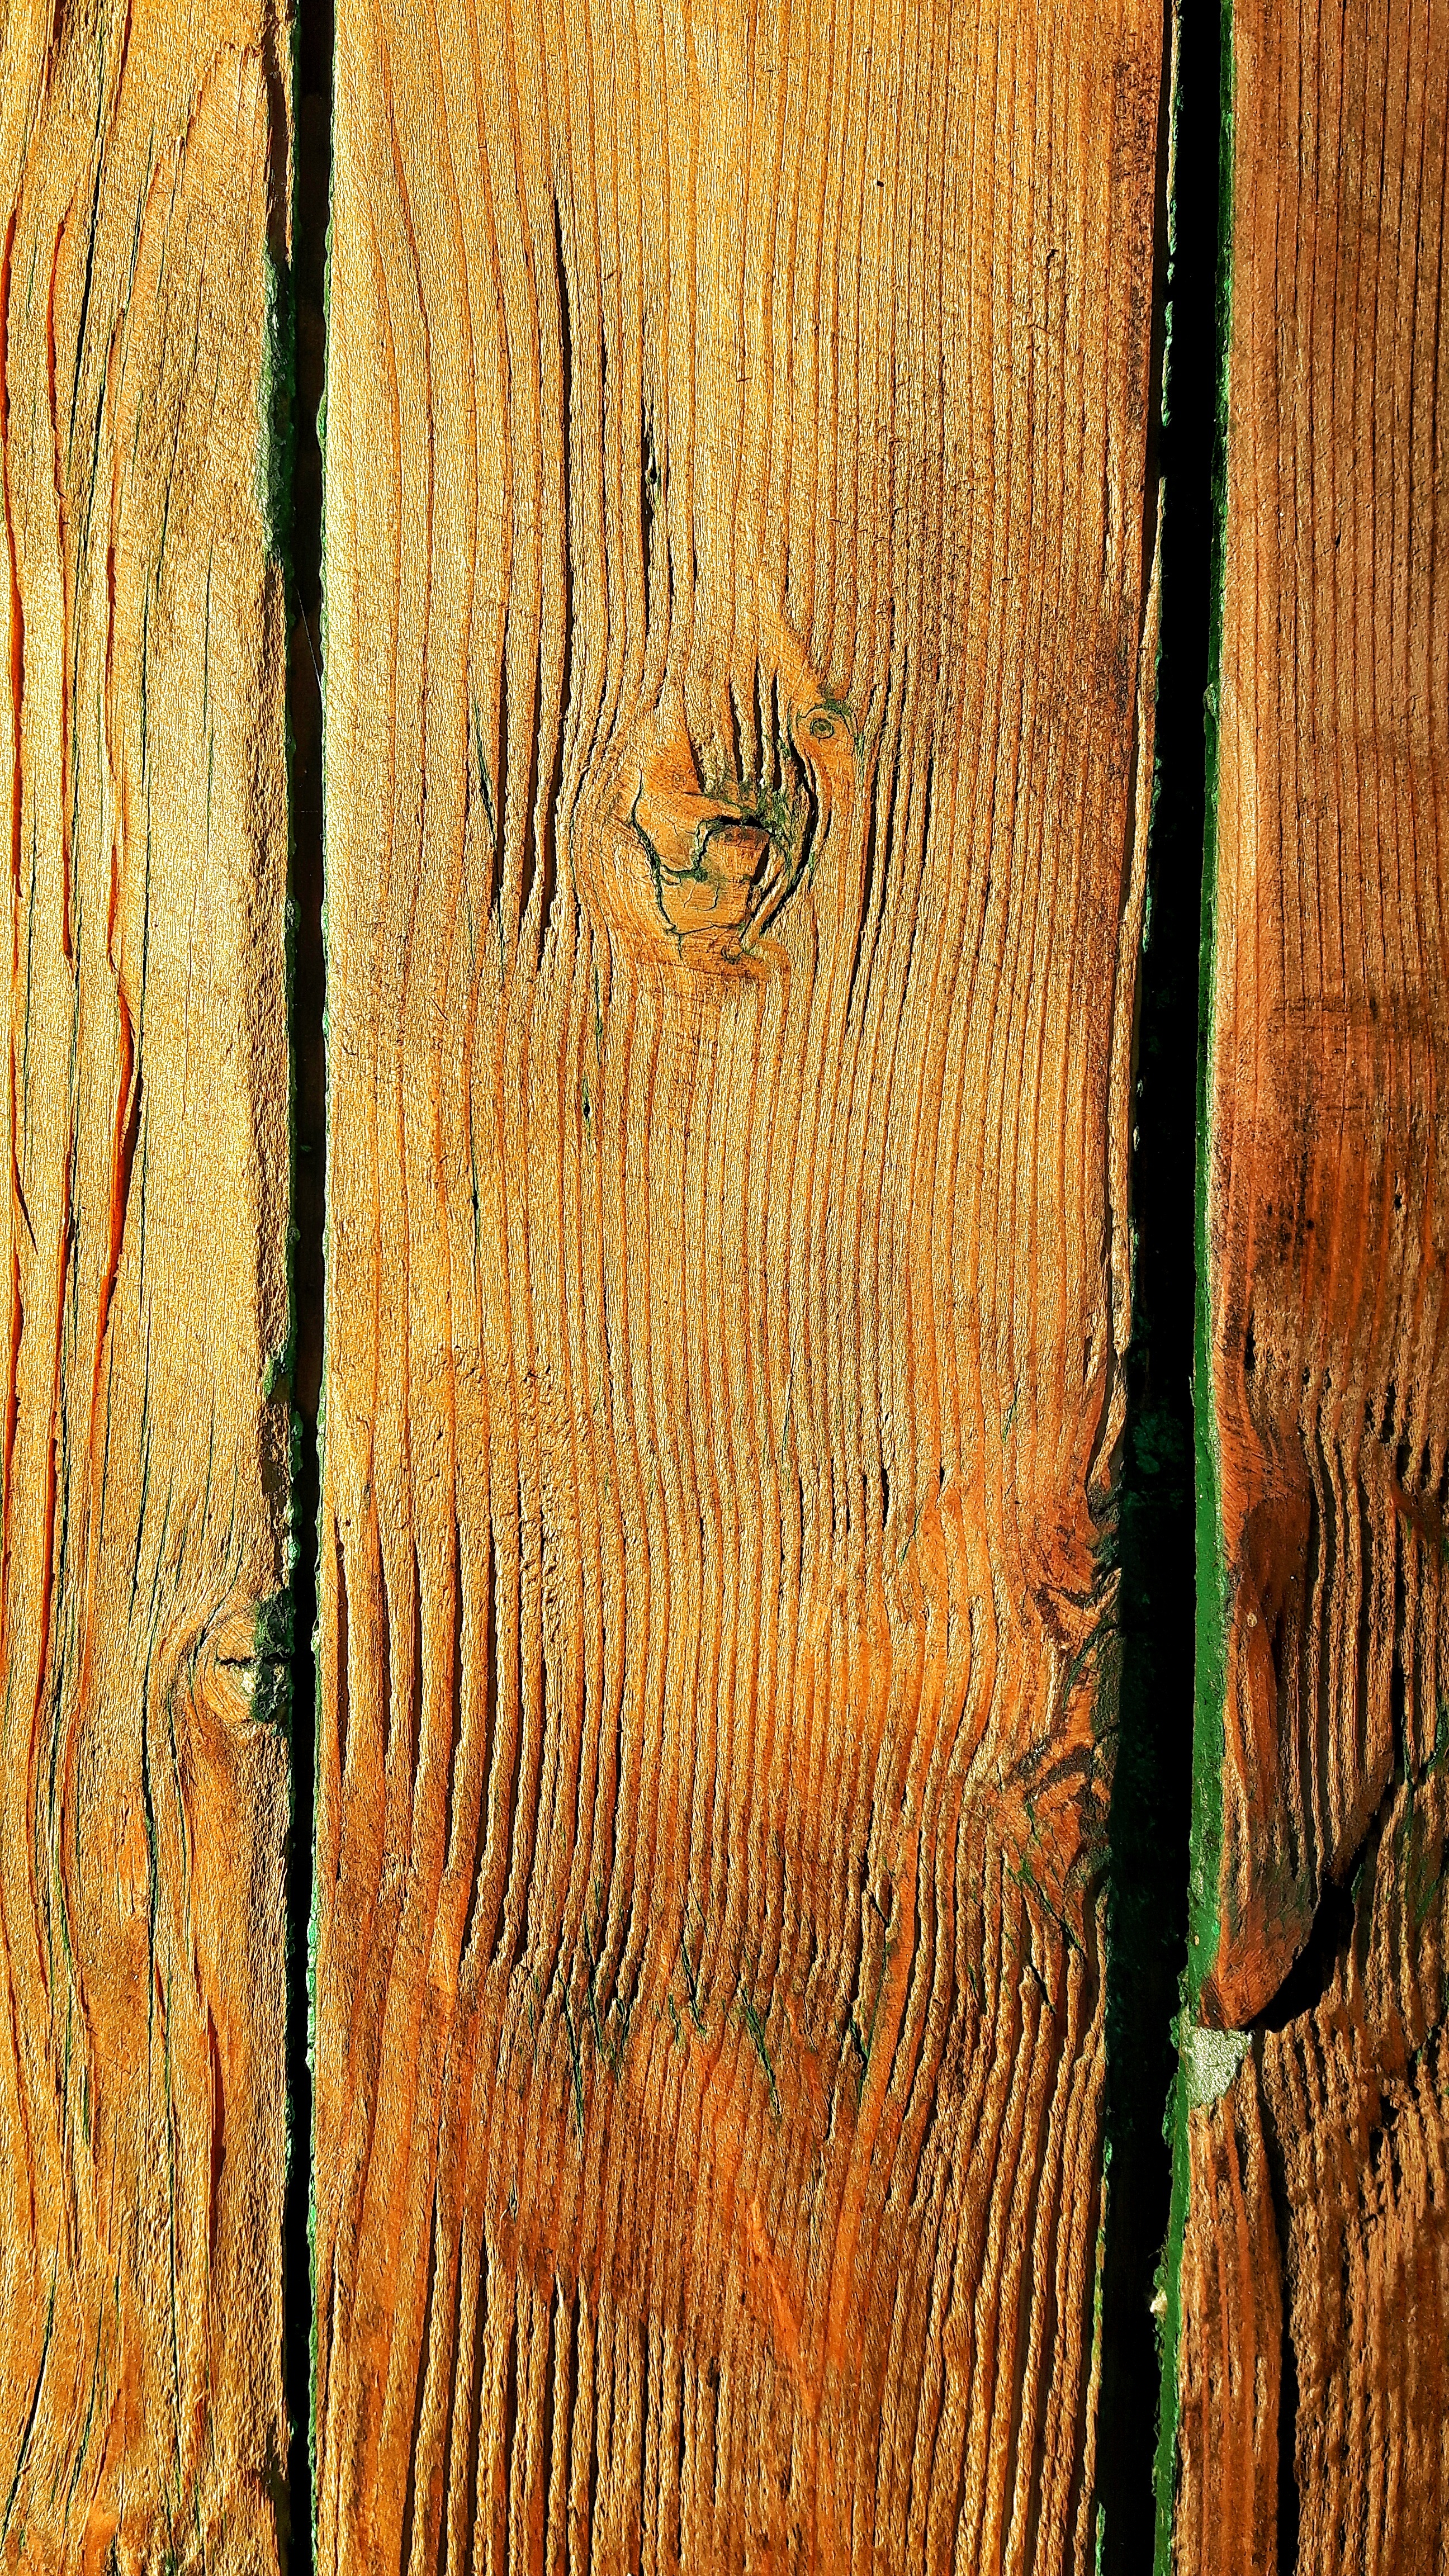
tree, plant, wood, texture, leaf, trunk, old, door, hardwood, carving, node, furnishings, flooring, axis, wood flooring